Agriculture in Saudi Arabia

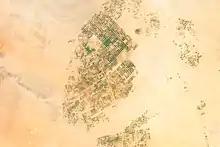
Agricultural fields in the Wadi As-Sirhan Basin of Saudi Arabia as seen from the International Space Station in 2012

Agriculture in Saudi Arabia is focused on the export of dates, dairy products, eggs, fish, poultry, fruits, vegetables, and flowers to markets around the world after achieving self-sufficiency in the production of such products. The government of Saudi Arabia is heavily involved in the agriculture industry and subsidizing corporate farming and the Ministry of Environment, Water and Agriculture is primarily responsible for agricultural policy. In the private sector, farmers receive long-term interest-free government loans and low-cost water, fuel, electricity, and duty-free imports of raw materials and machinery.